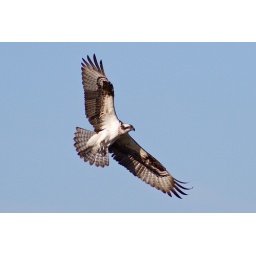
With up to a 6 foot wing span these birds are majestic in flight.